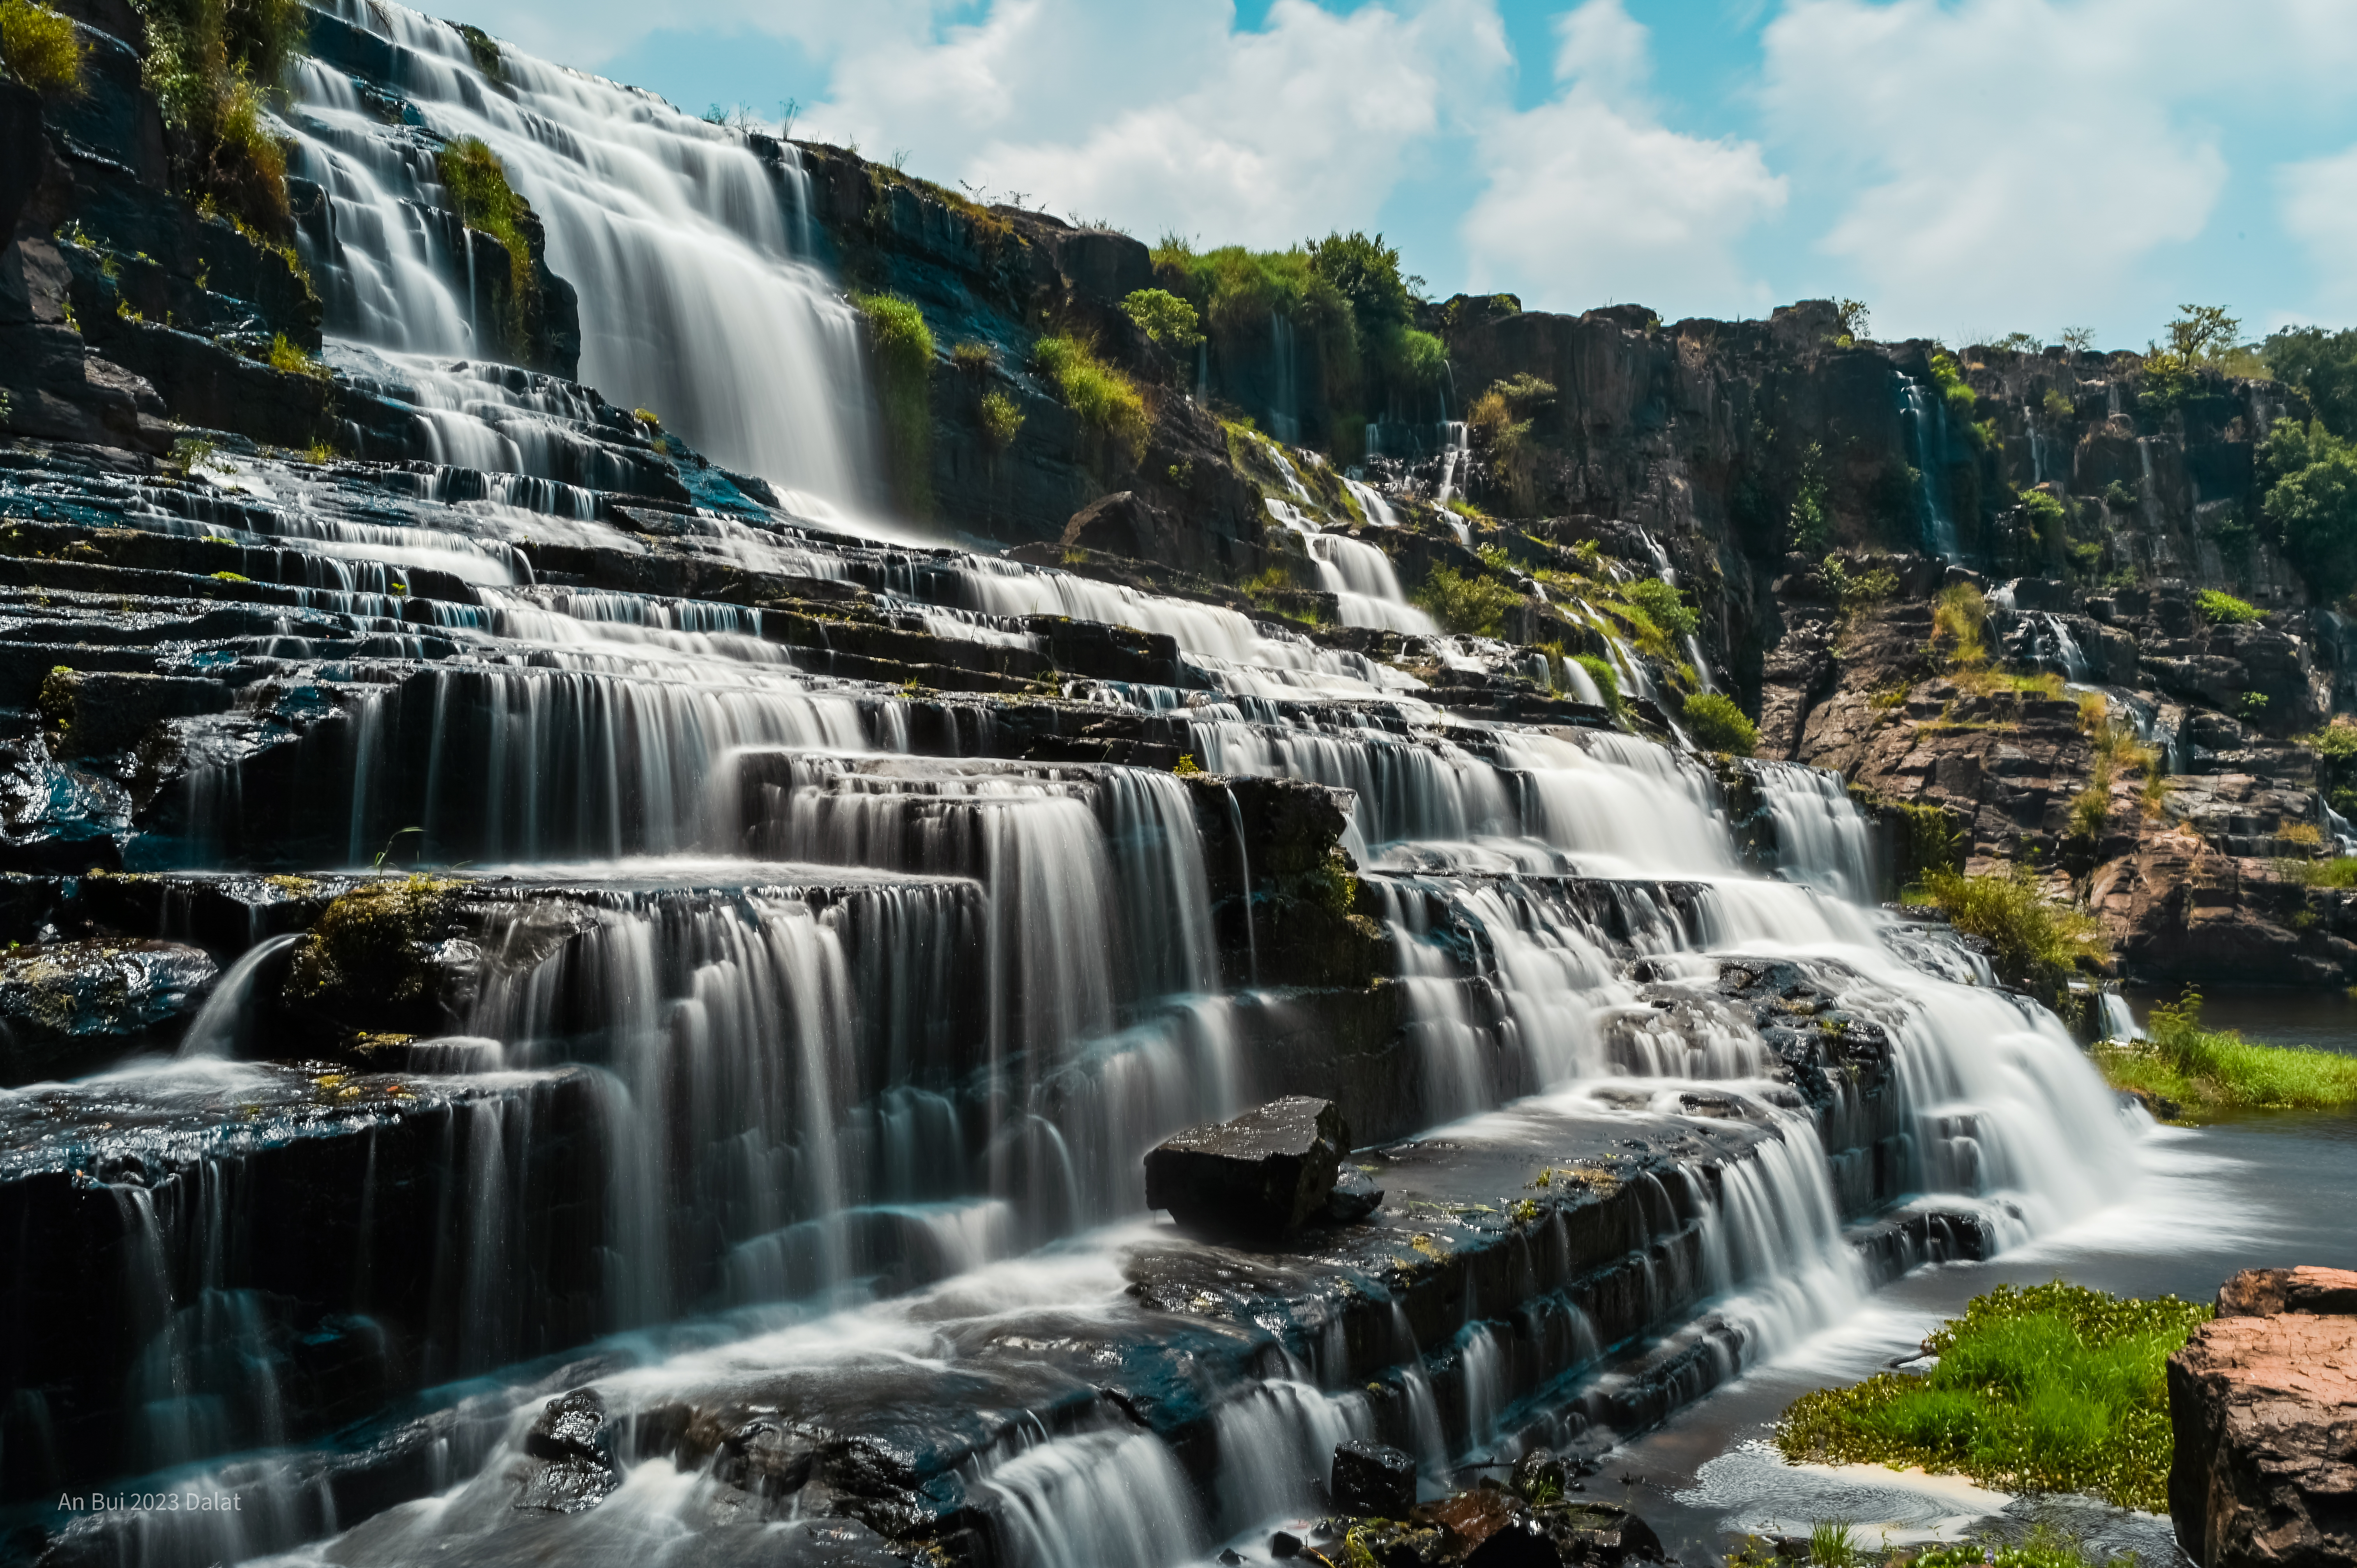
user: text: Bầu trời trong hình có màu gì chủ đạo?
assistant: text: Màu xanh dương

user: text: Trong hình có bao nhiêu đám mây lớn rõ ràng có thể nhìn thấy trên bầu trời?
assistant: text: Bốn

user: text: Thác nước nhiều tầng trong ảnh có tên là gì?
assistant: text: Thác Pongour

user: text: Với cấu trúc đặc trưng của nó, thác nước này còn được mệnh danh là gì trong văn hóa địa phương?
assistant: text: Thác Bảy Tầng hoặc Thác Dải Lụa

user: text: Kỹ thuật nhiếp ảnh nào đã được sử dụng để tạo ra hiệu ứng dòng nước chảy mượt mà như lụa và thác nước này thuộc tỉnh nào của Việt Nam?
assistant: text: Kỹ thuật phơi sáng dài (long exposure) và nằm ở tỉnh Lâm Đồng.